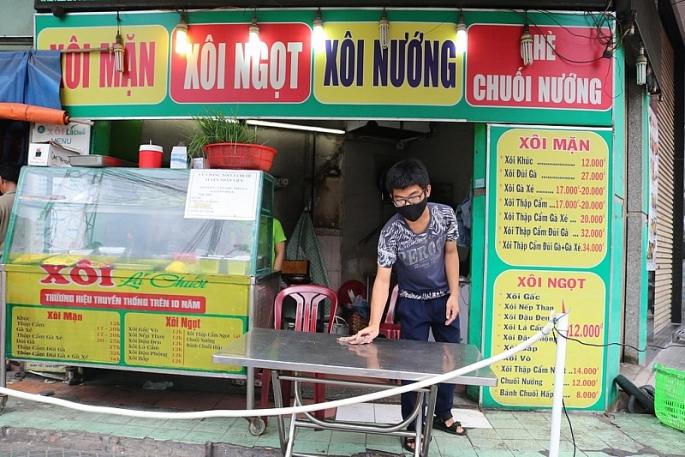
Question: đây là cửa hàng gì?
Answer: cửa hàng xôi lá chuối